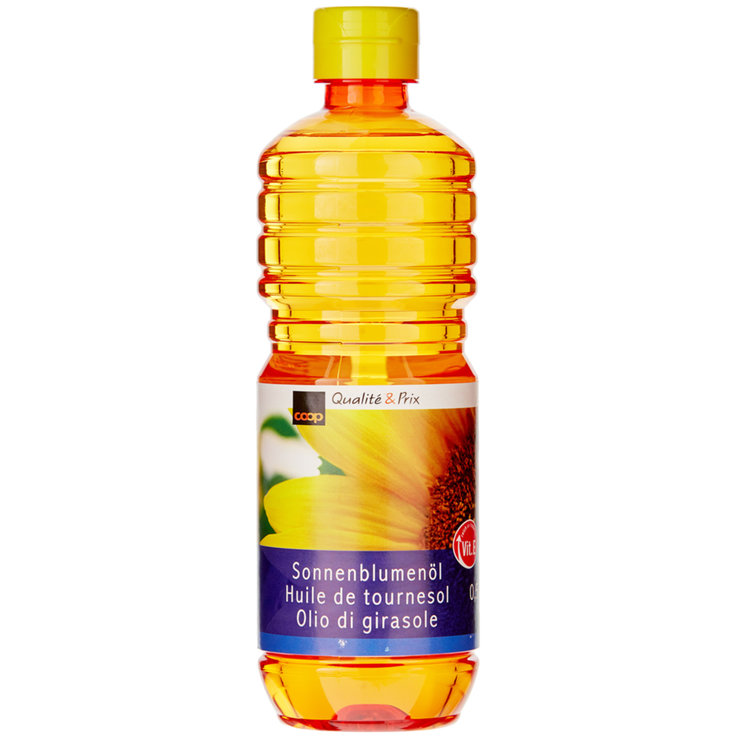
Waste category: plastic